Toison d'or King of Arms

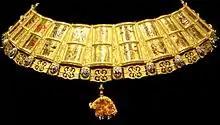
Potence or Neck Collar worn by the King of Arms to the Order of the Golden Fleece.

The office called Toison d'or was that of the King of Arms of the Order of the Golden Fleece. Founded in 1431, it was one of the four offices of the Order. The Toison d'or King of Arms was also the primary King of Arms for the Duchy of Burgundy and the Southern Netherlands, and held precedence over all other officers of arms of those lands.